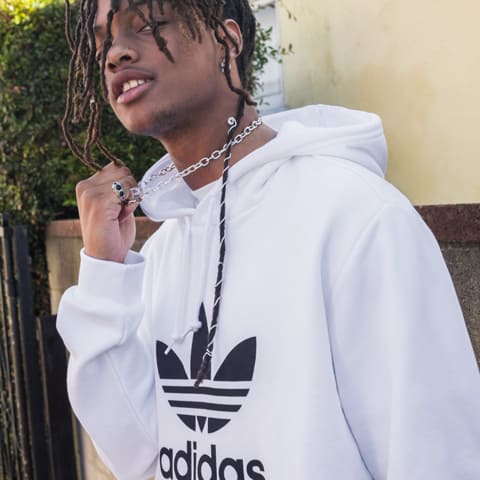
Gender: men